Sky position (RA, Dec in degrees): 180.063, 26.495
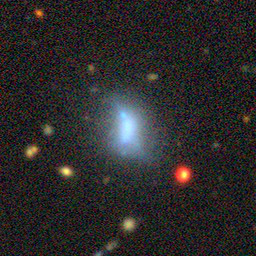
Galaxy morphology: Disturbed Galaxies